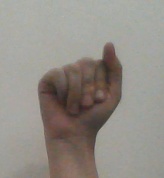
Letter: saad